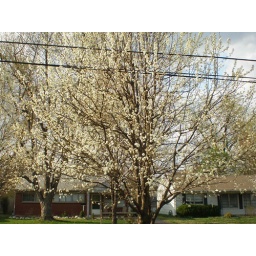
The Pear tree in front of my house comes back to life.